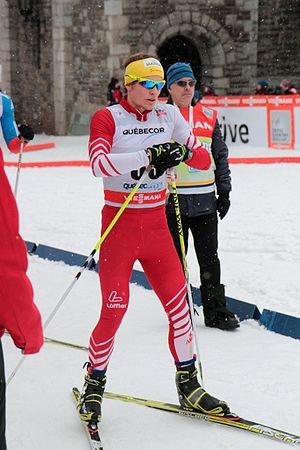
Bernhard Tritscher, Coupe du monde de ski de fond 2012, Québec, Canada